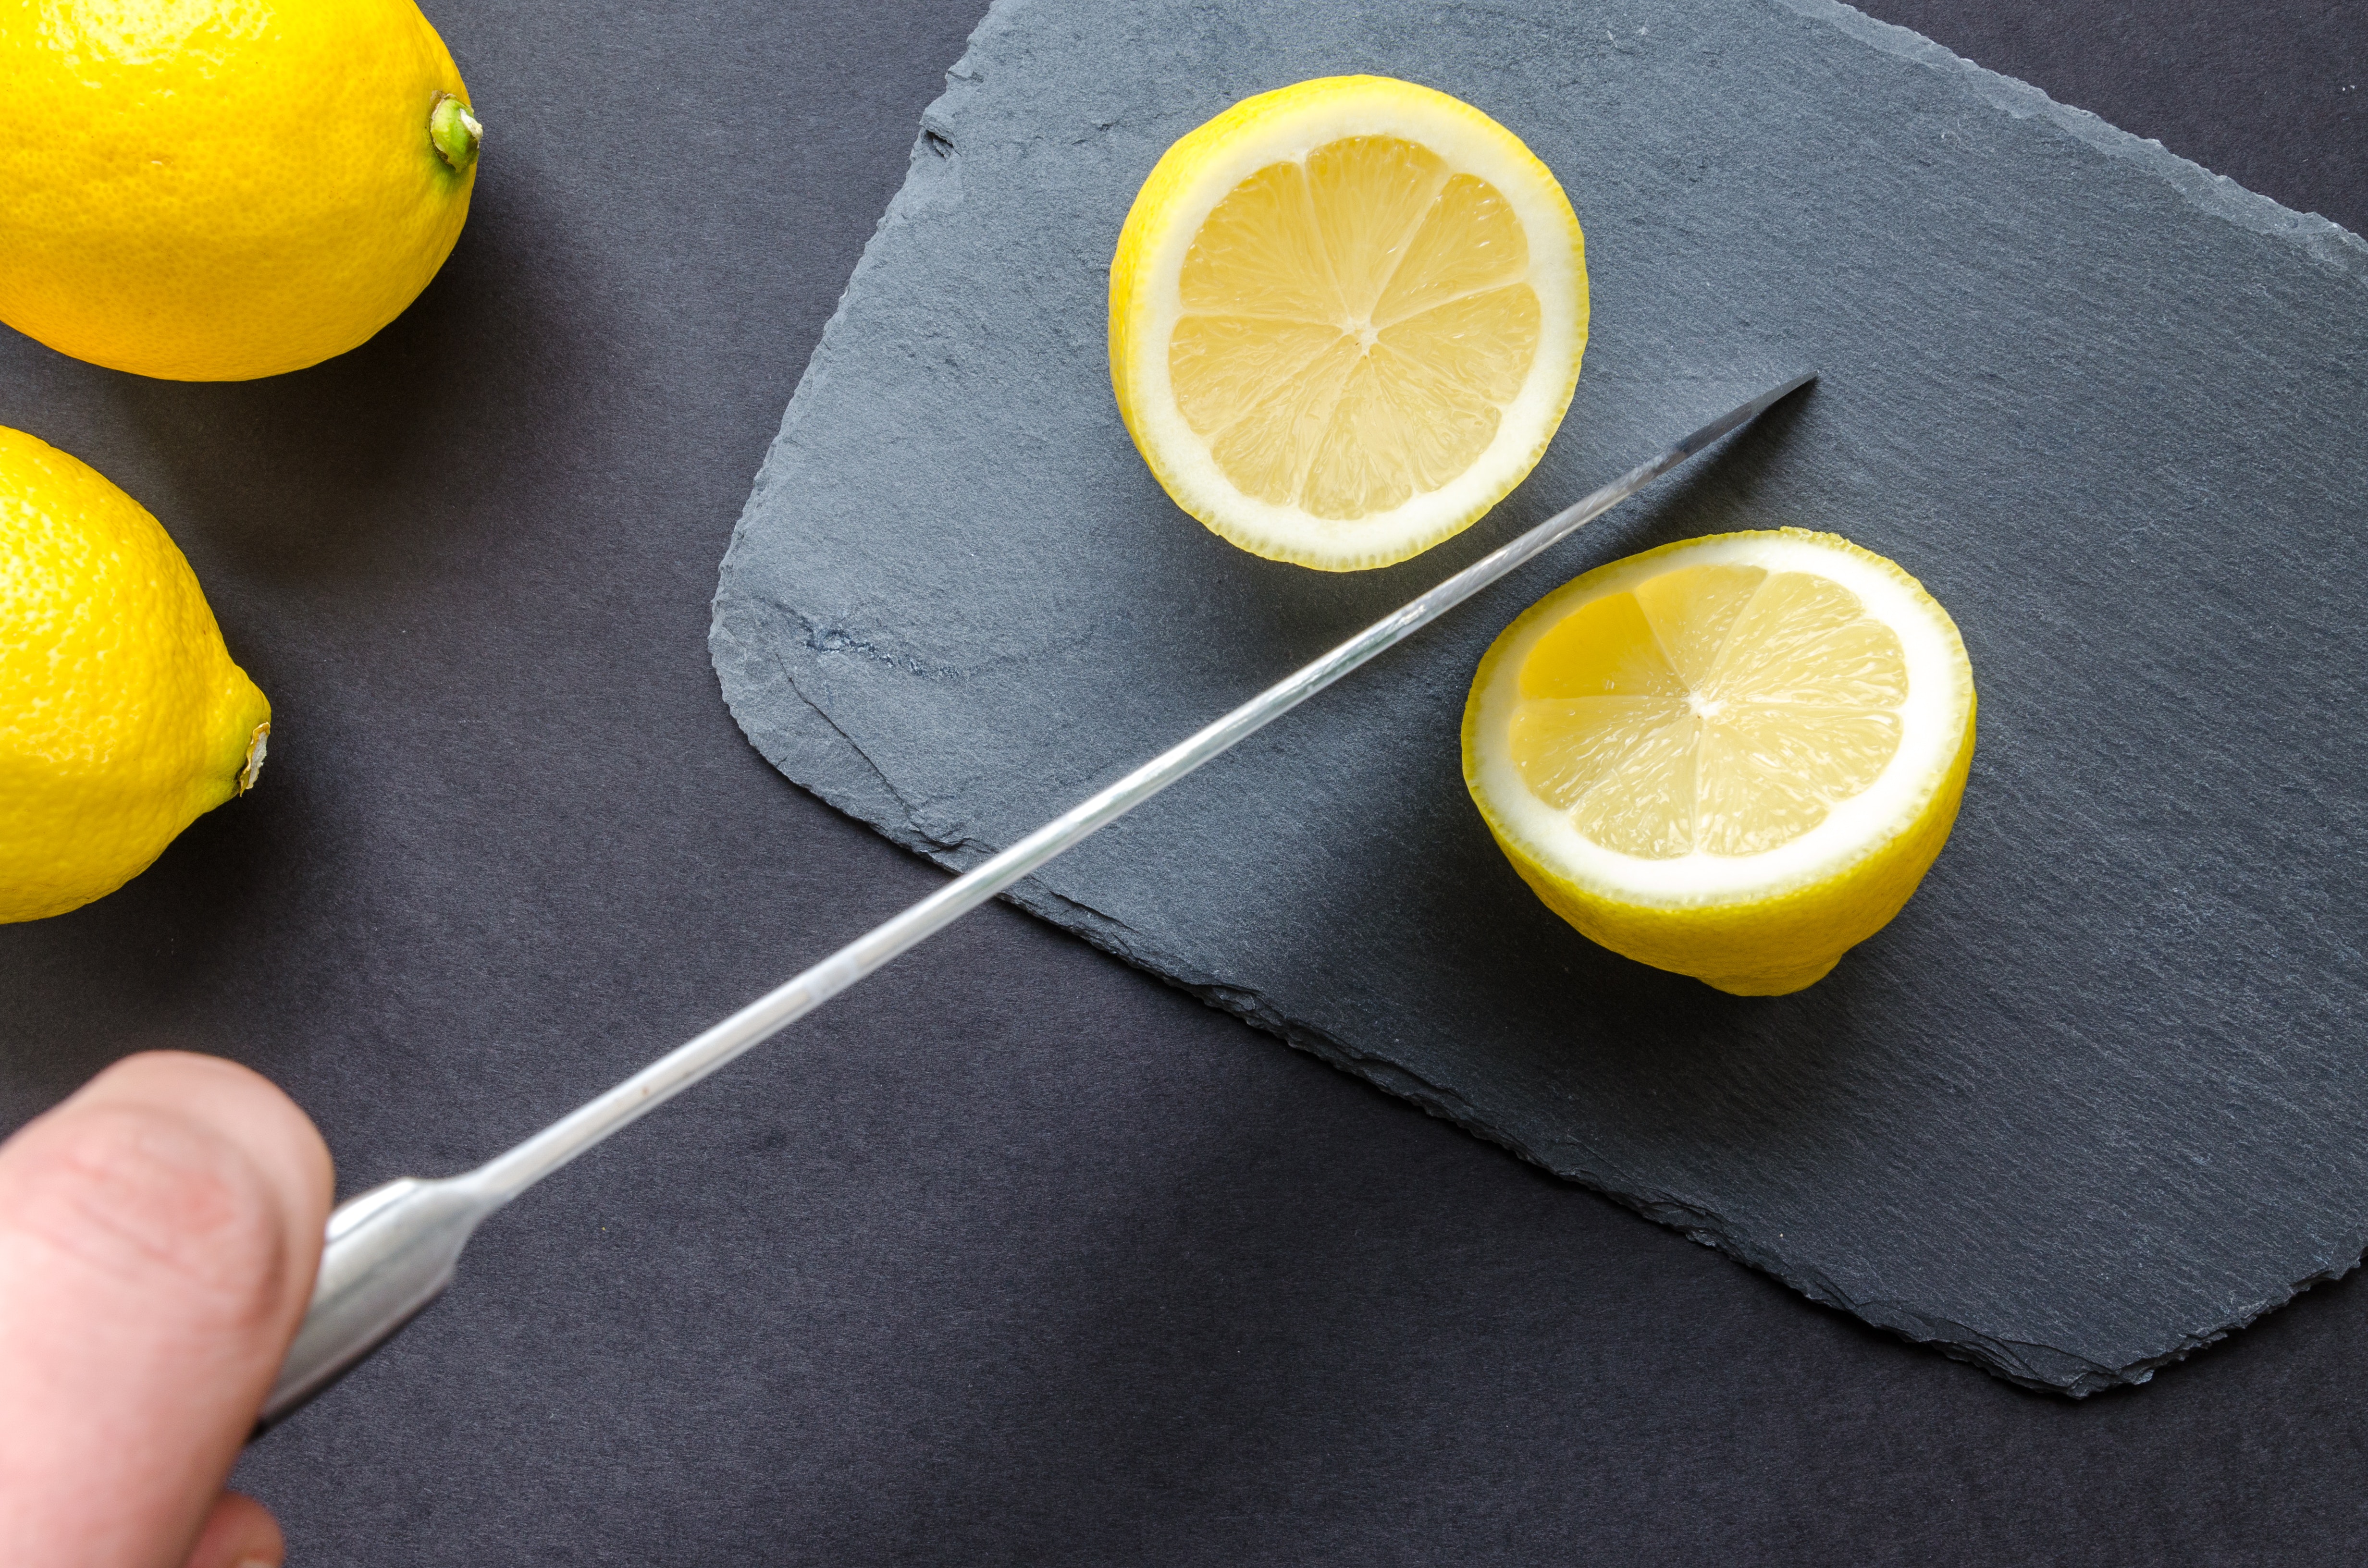
lemon, meyer lemon, lime, citrus, lemon peel, citric acid, food, citron, yellow, fruit, key lime, sweet lemon, ingredient, plant, cuisine, orange, peel, zest, lemonade, produce, vegetarian food